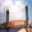
Label: bridge